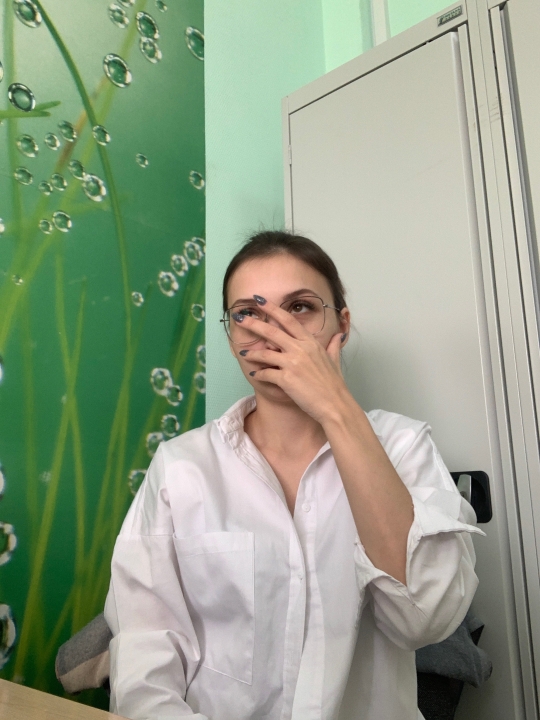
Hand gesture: no_gesture